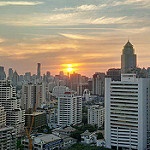
Label: buildings